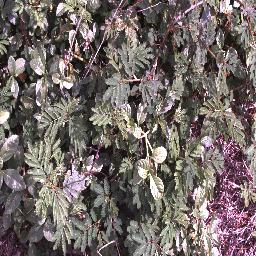
Label: negative